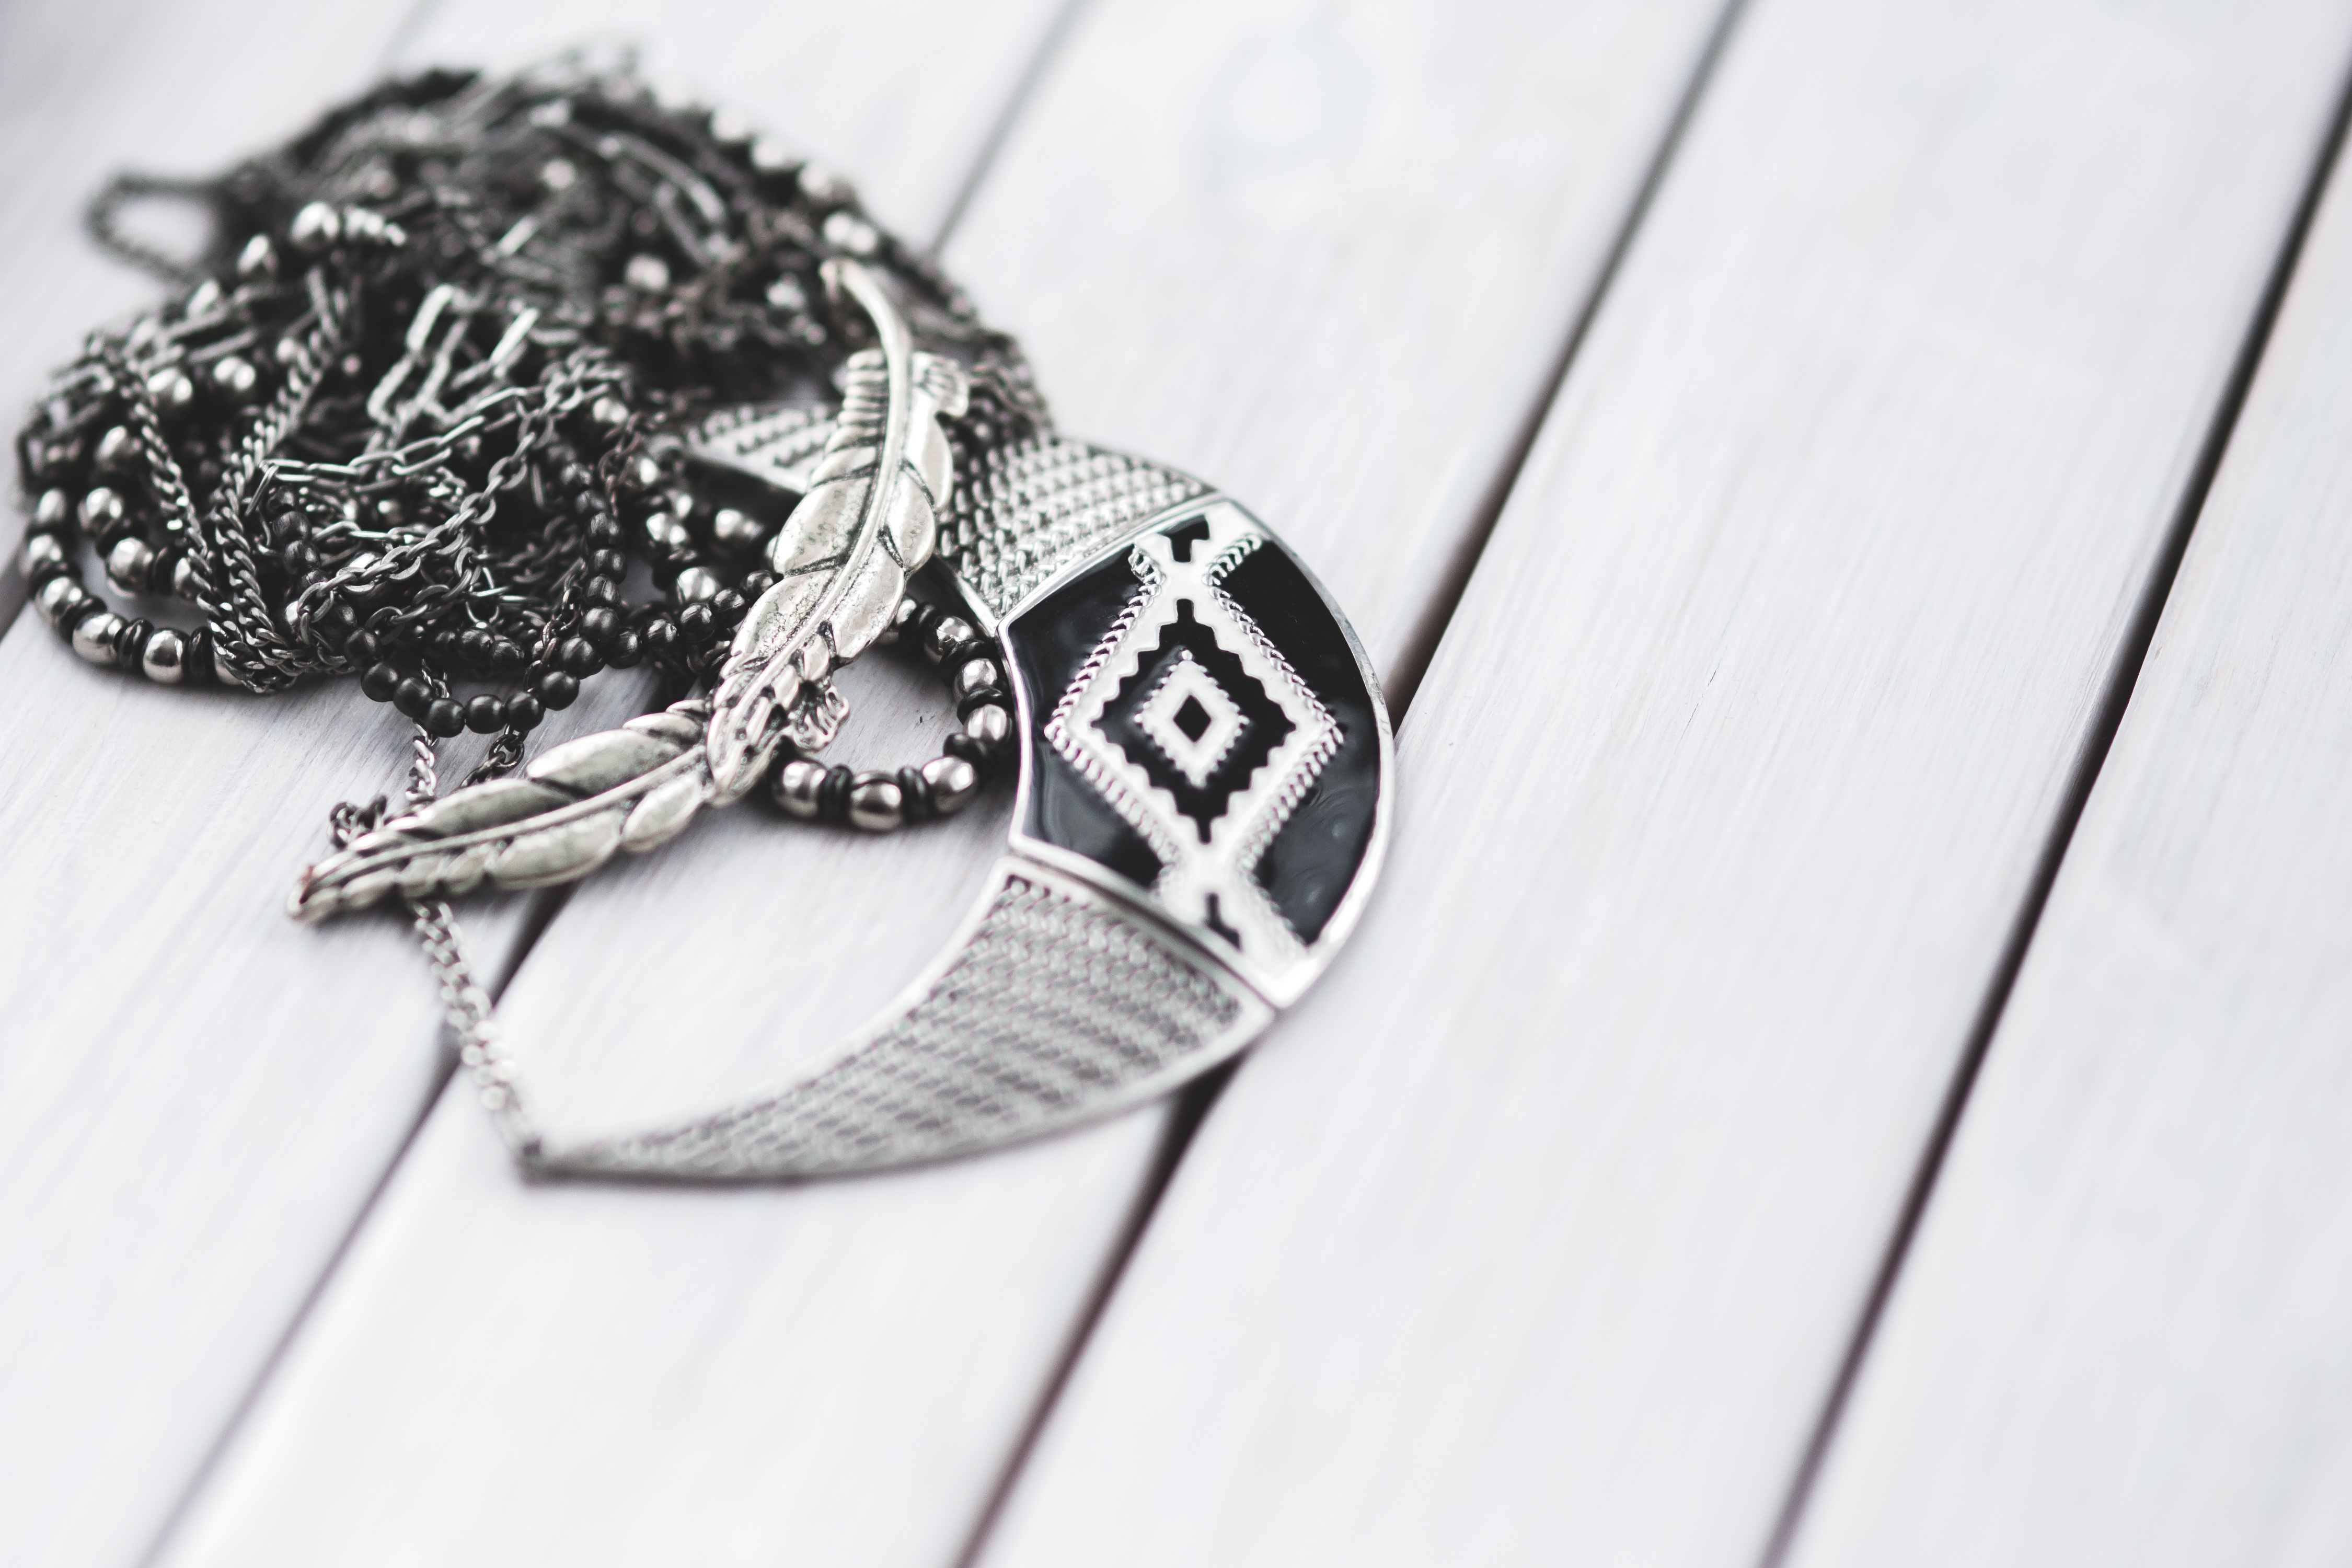
hand, chain, closeup, jewelry, necklace, close up, jewellery, silver, necklaces, pendant, fashion accessory, bling bling